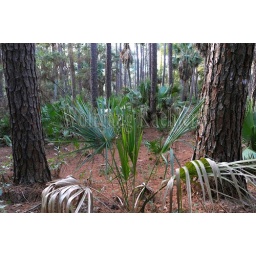
Usa, south carolina, near beaufort, hunting island state park, forest with loblolly pine trees and dwarf palmetto palm trees